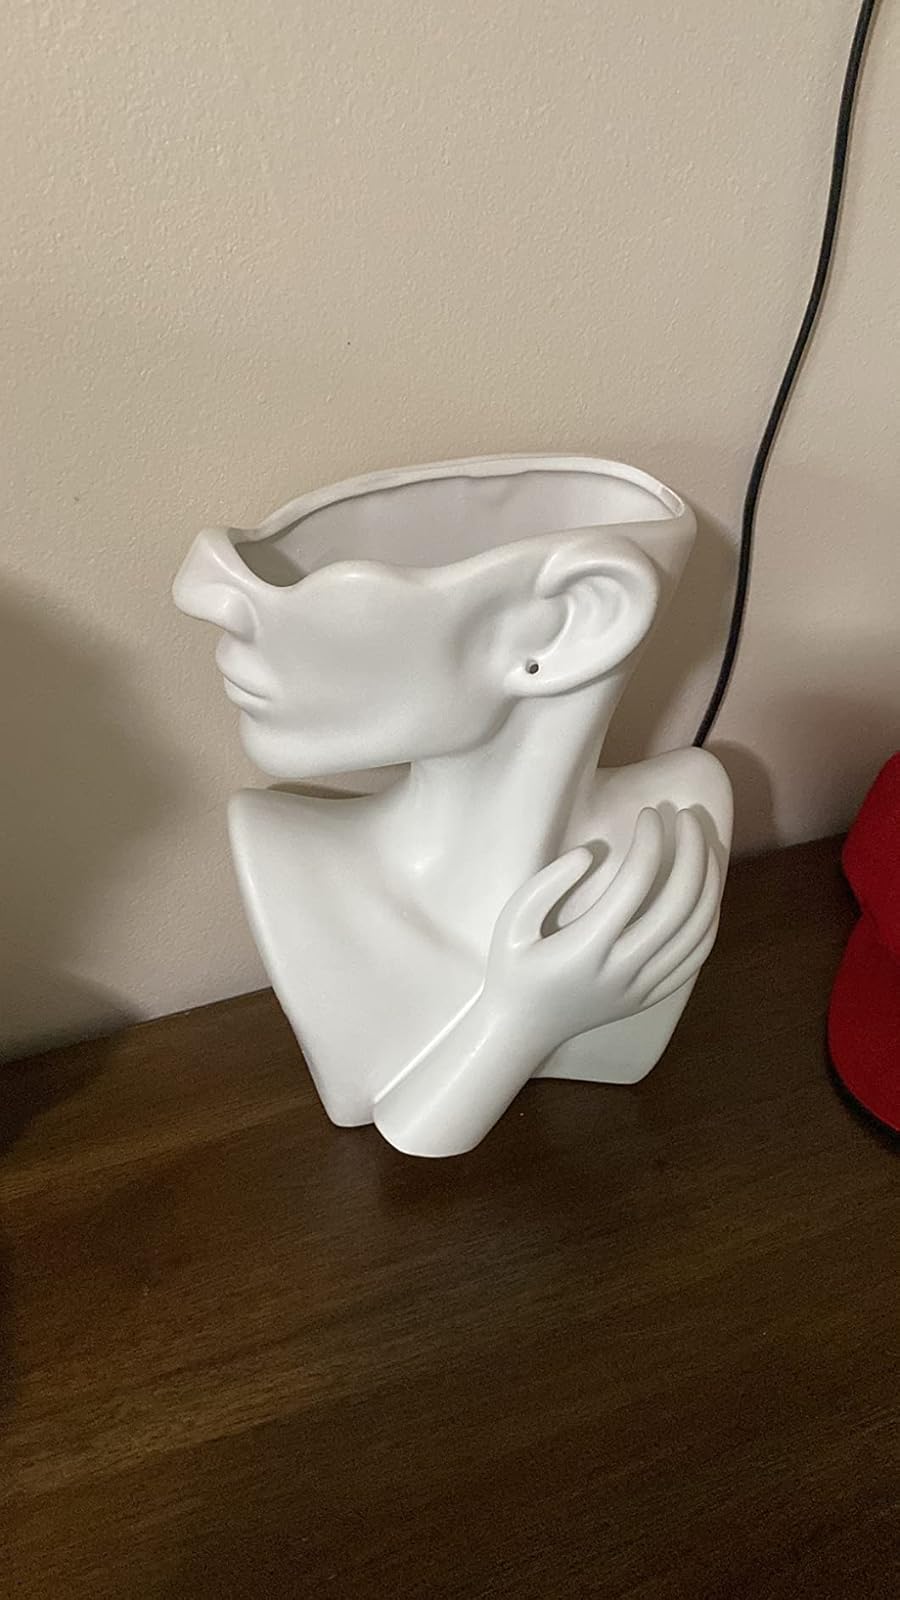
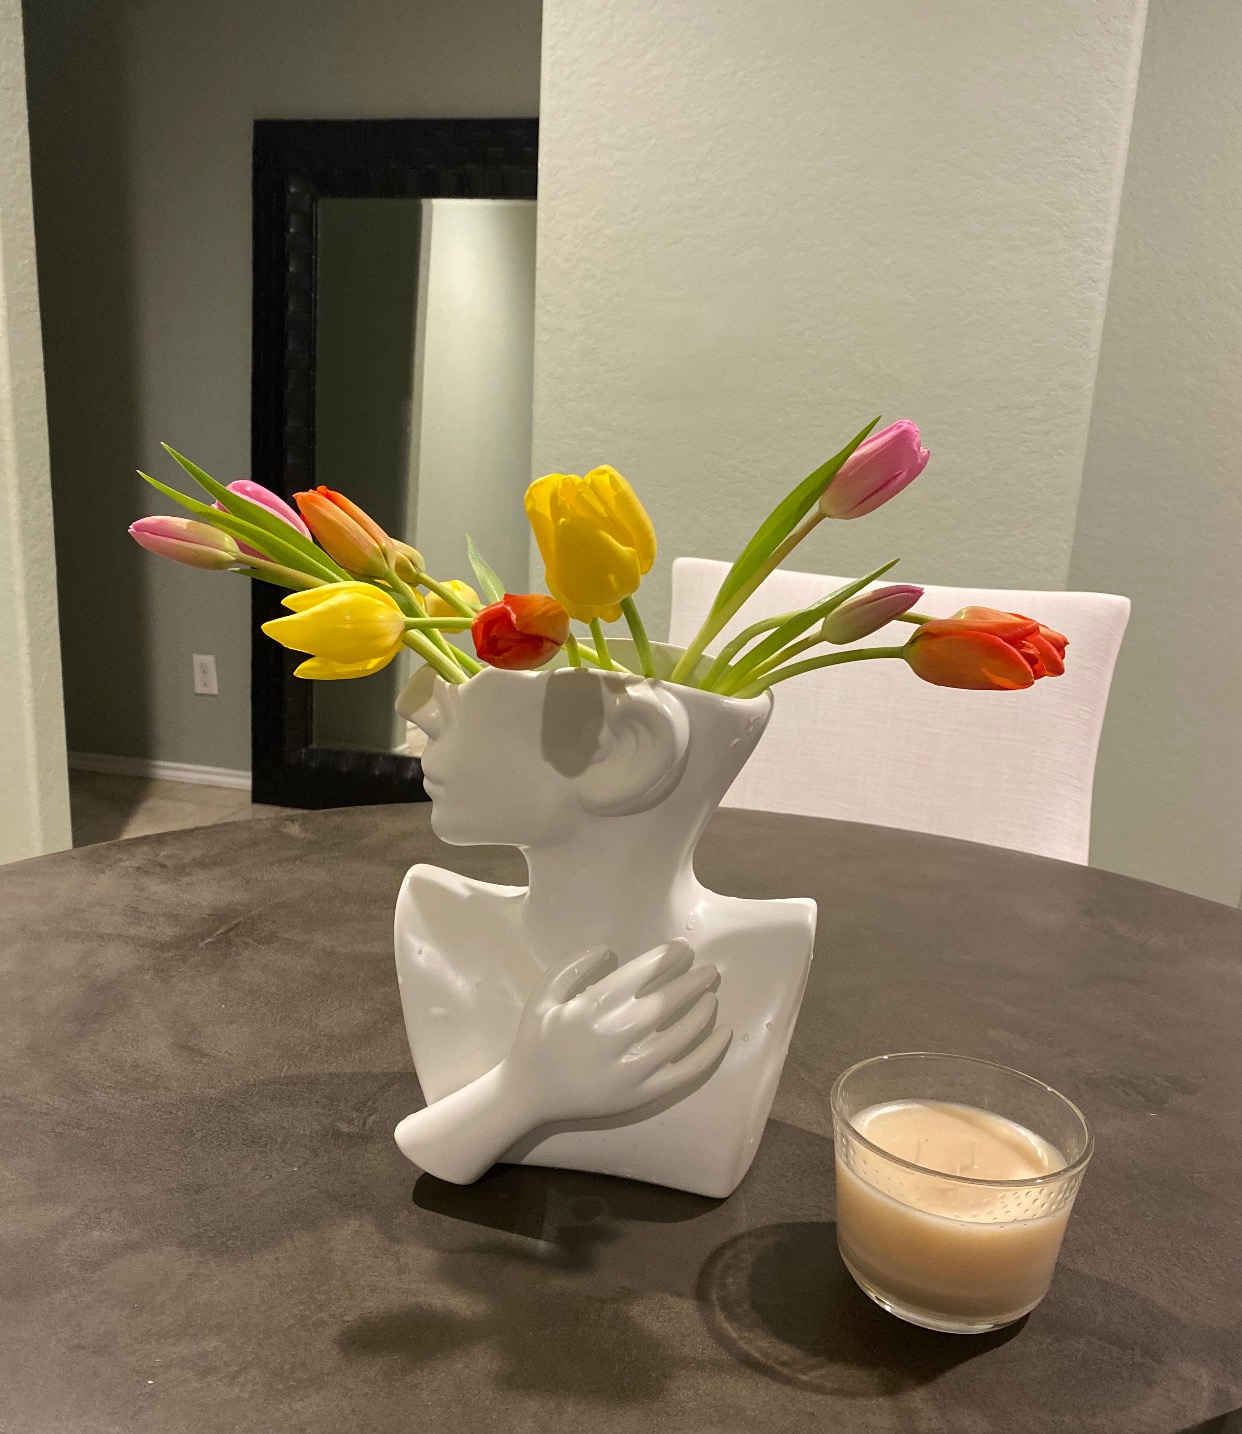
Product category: vase
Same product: yes